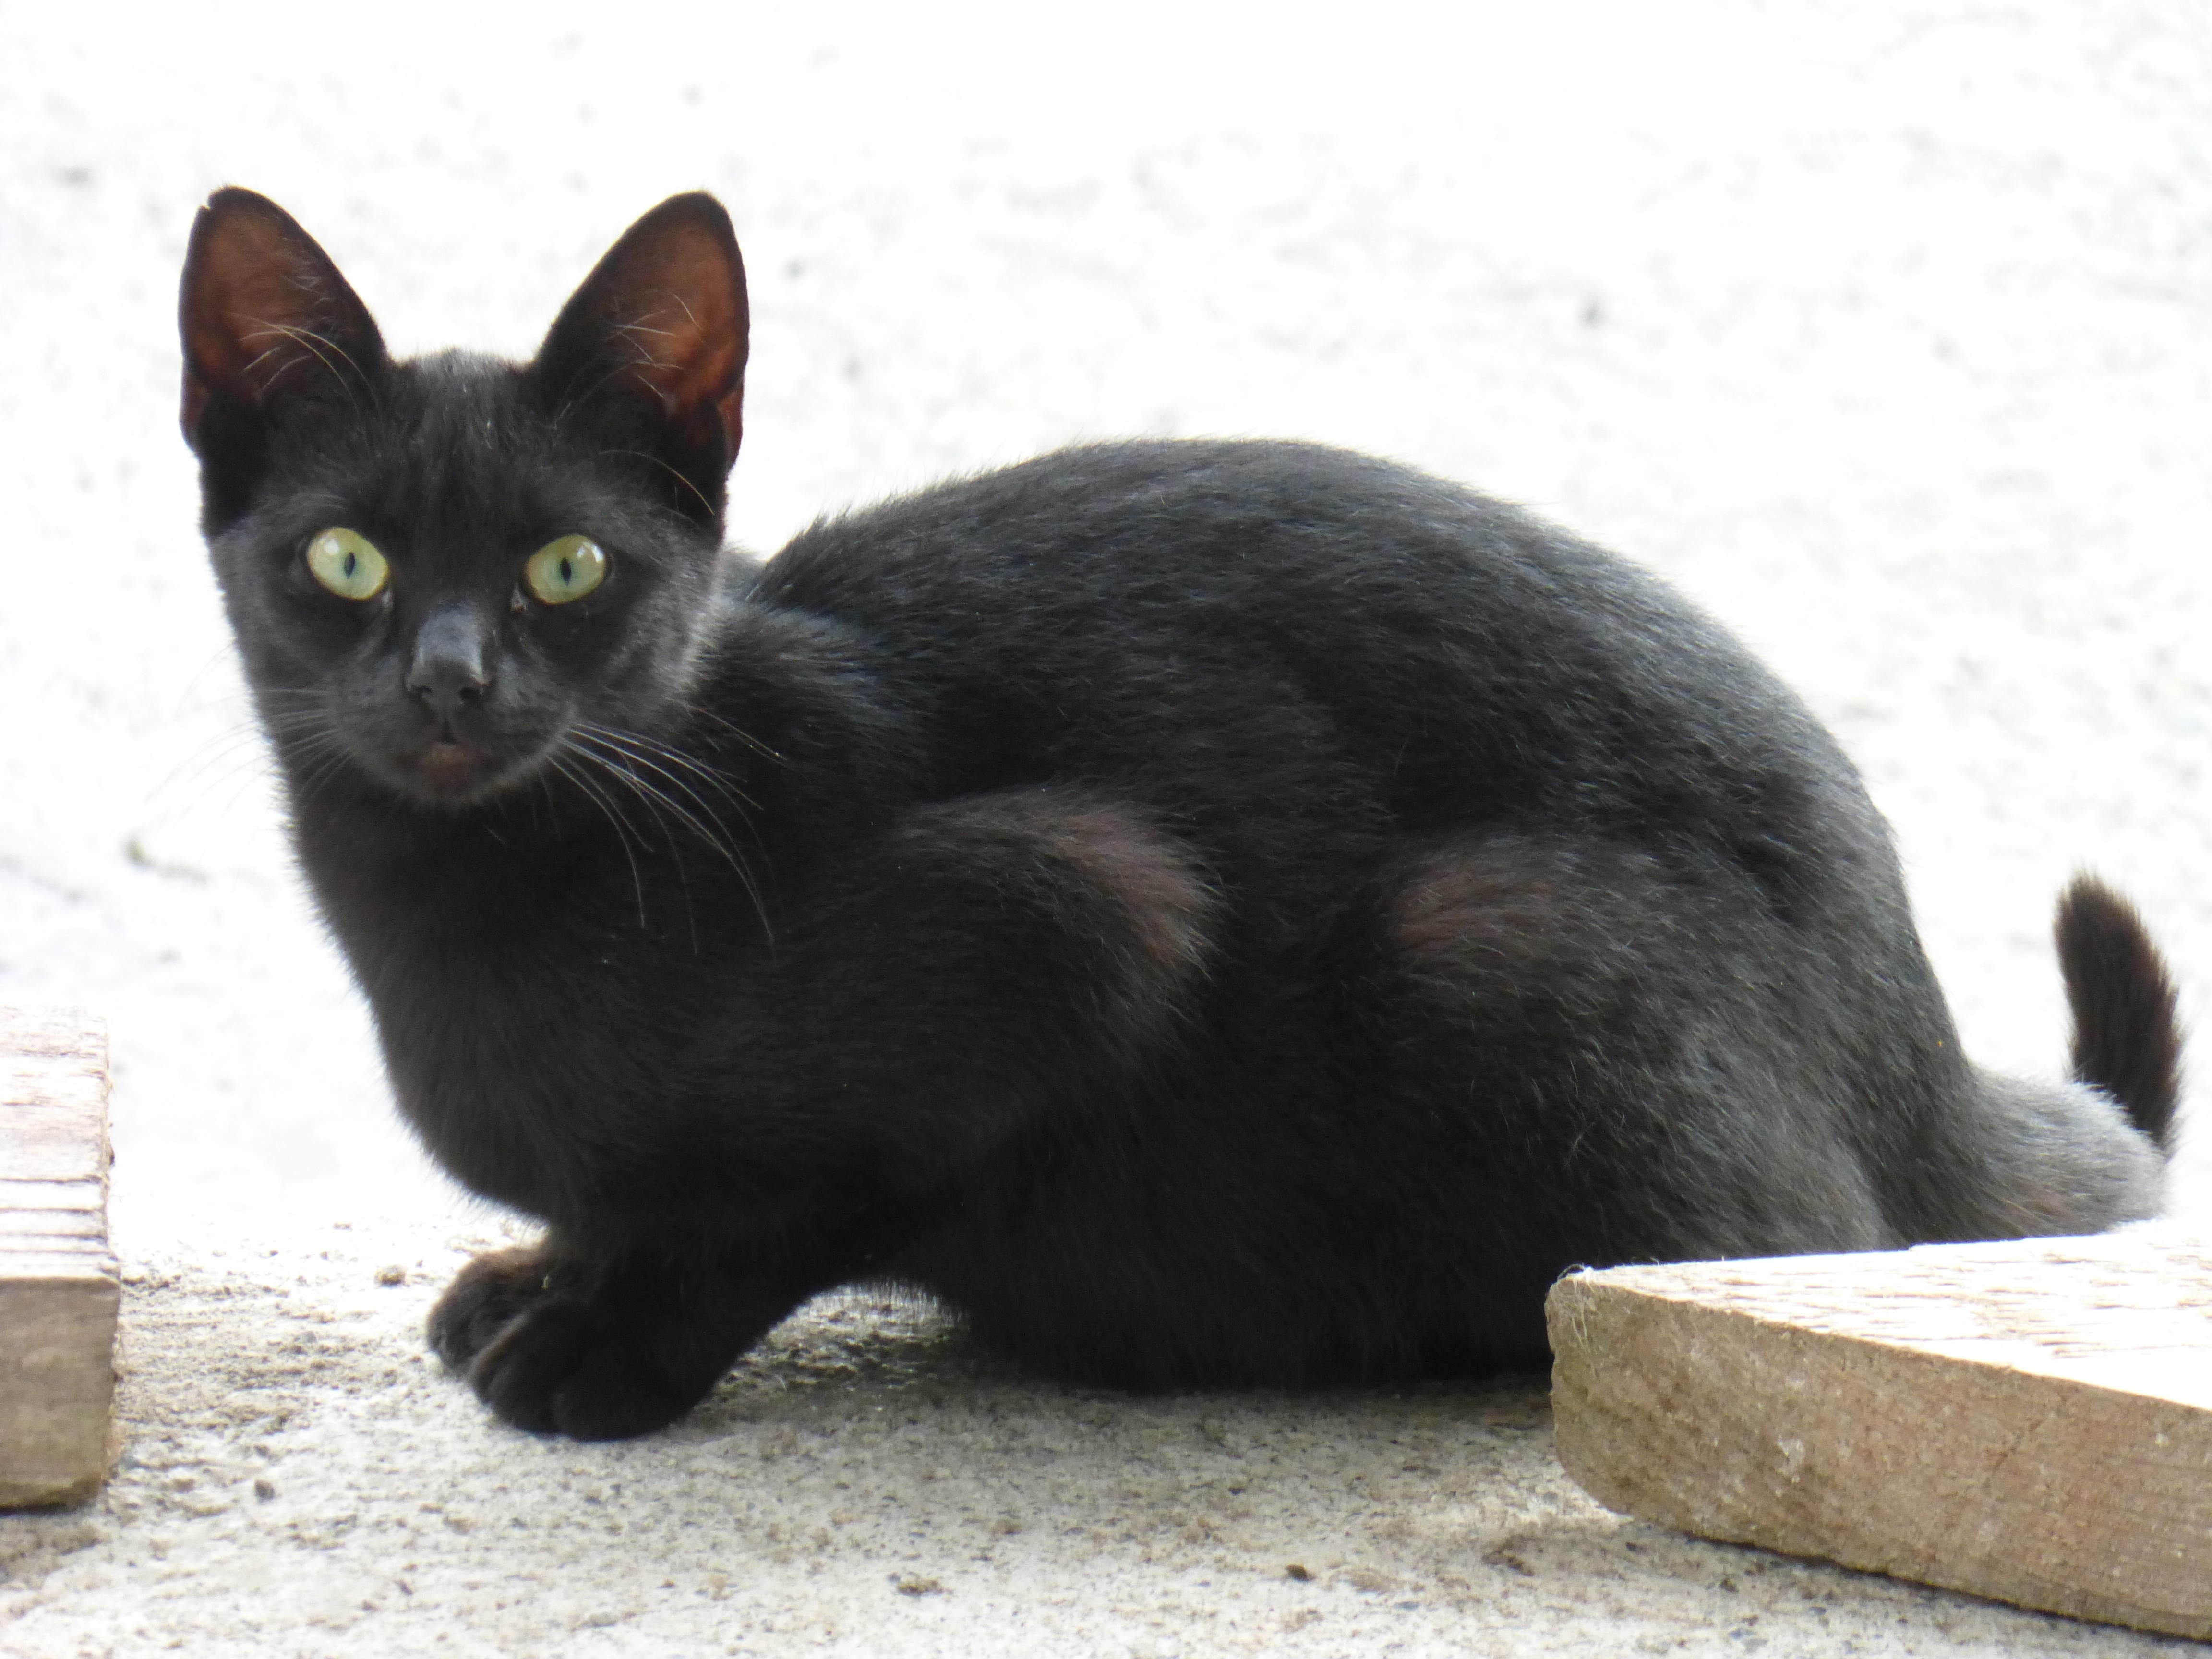
animal, kitten, cat, mammal, black cat, black, fauna, whiskers, vertebrate, wildcat, bombay, small to medium sized cats, cat like mammal, domestic short haired cat